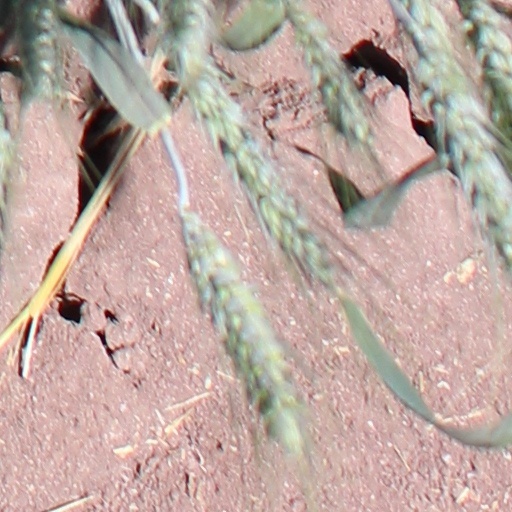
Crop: wheat